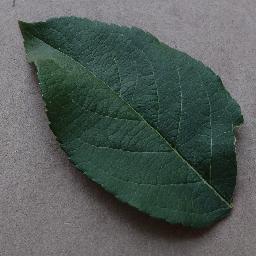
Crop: apple
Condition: healthy